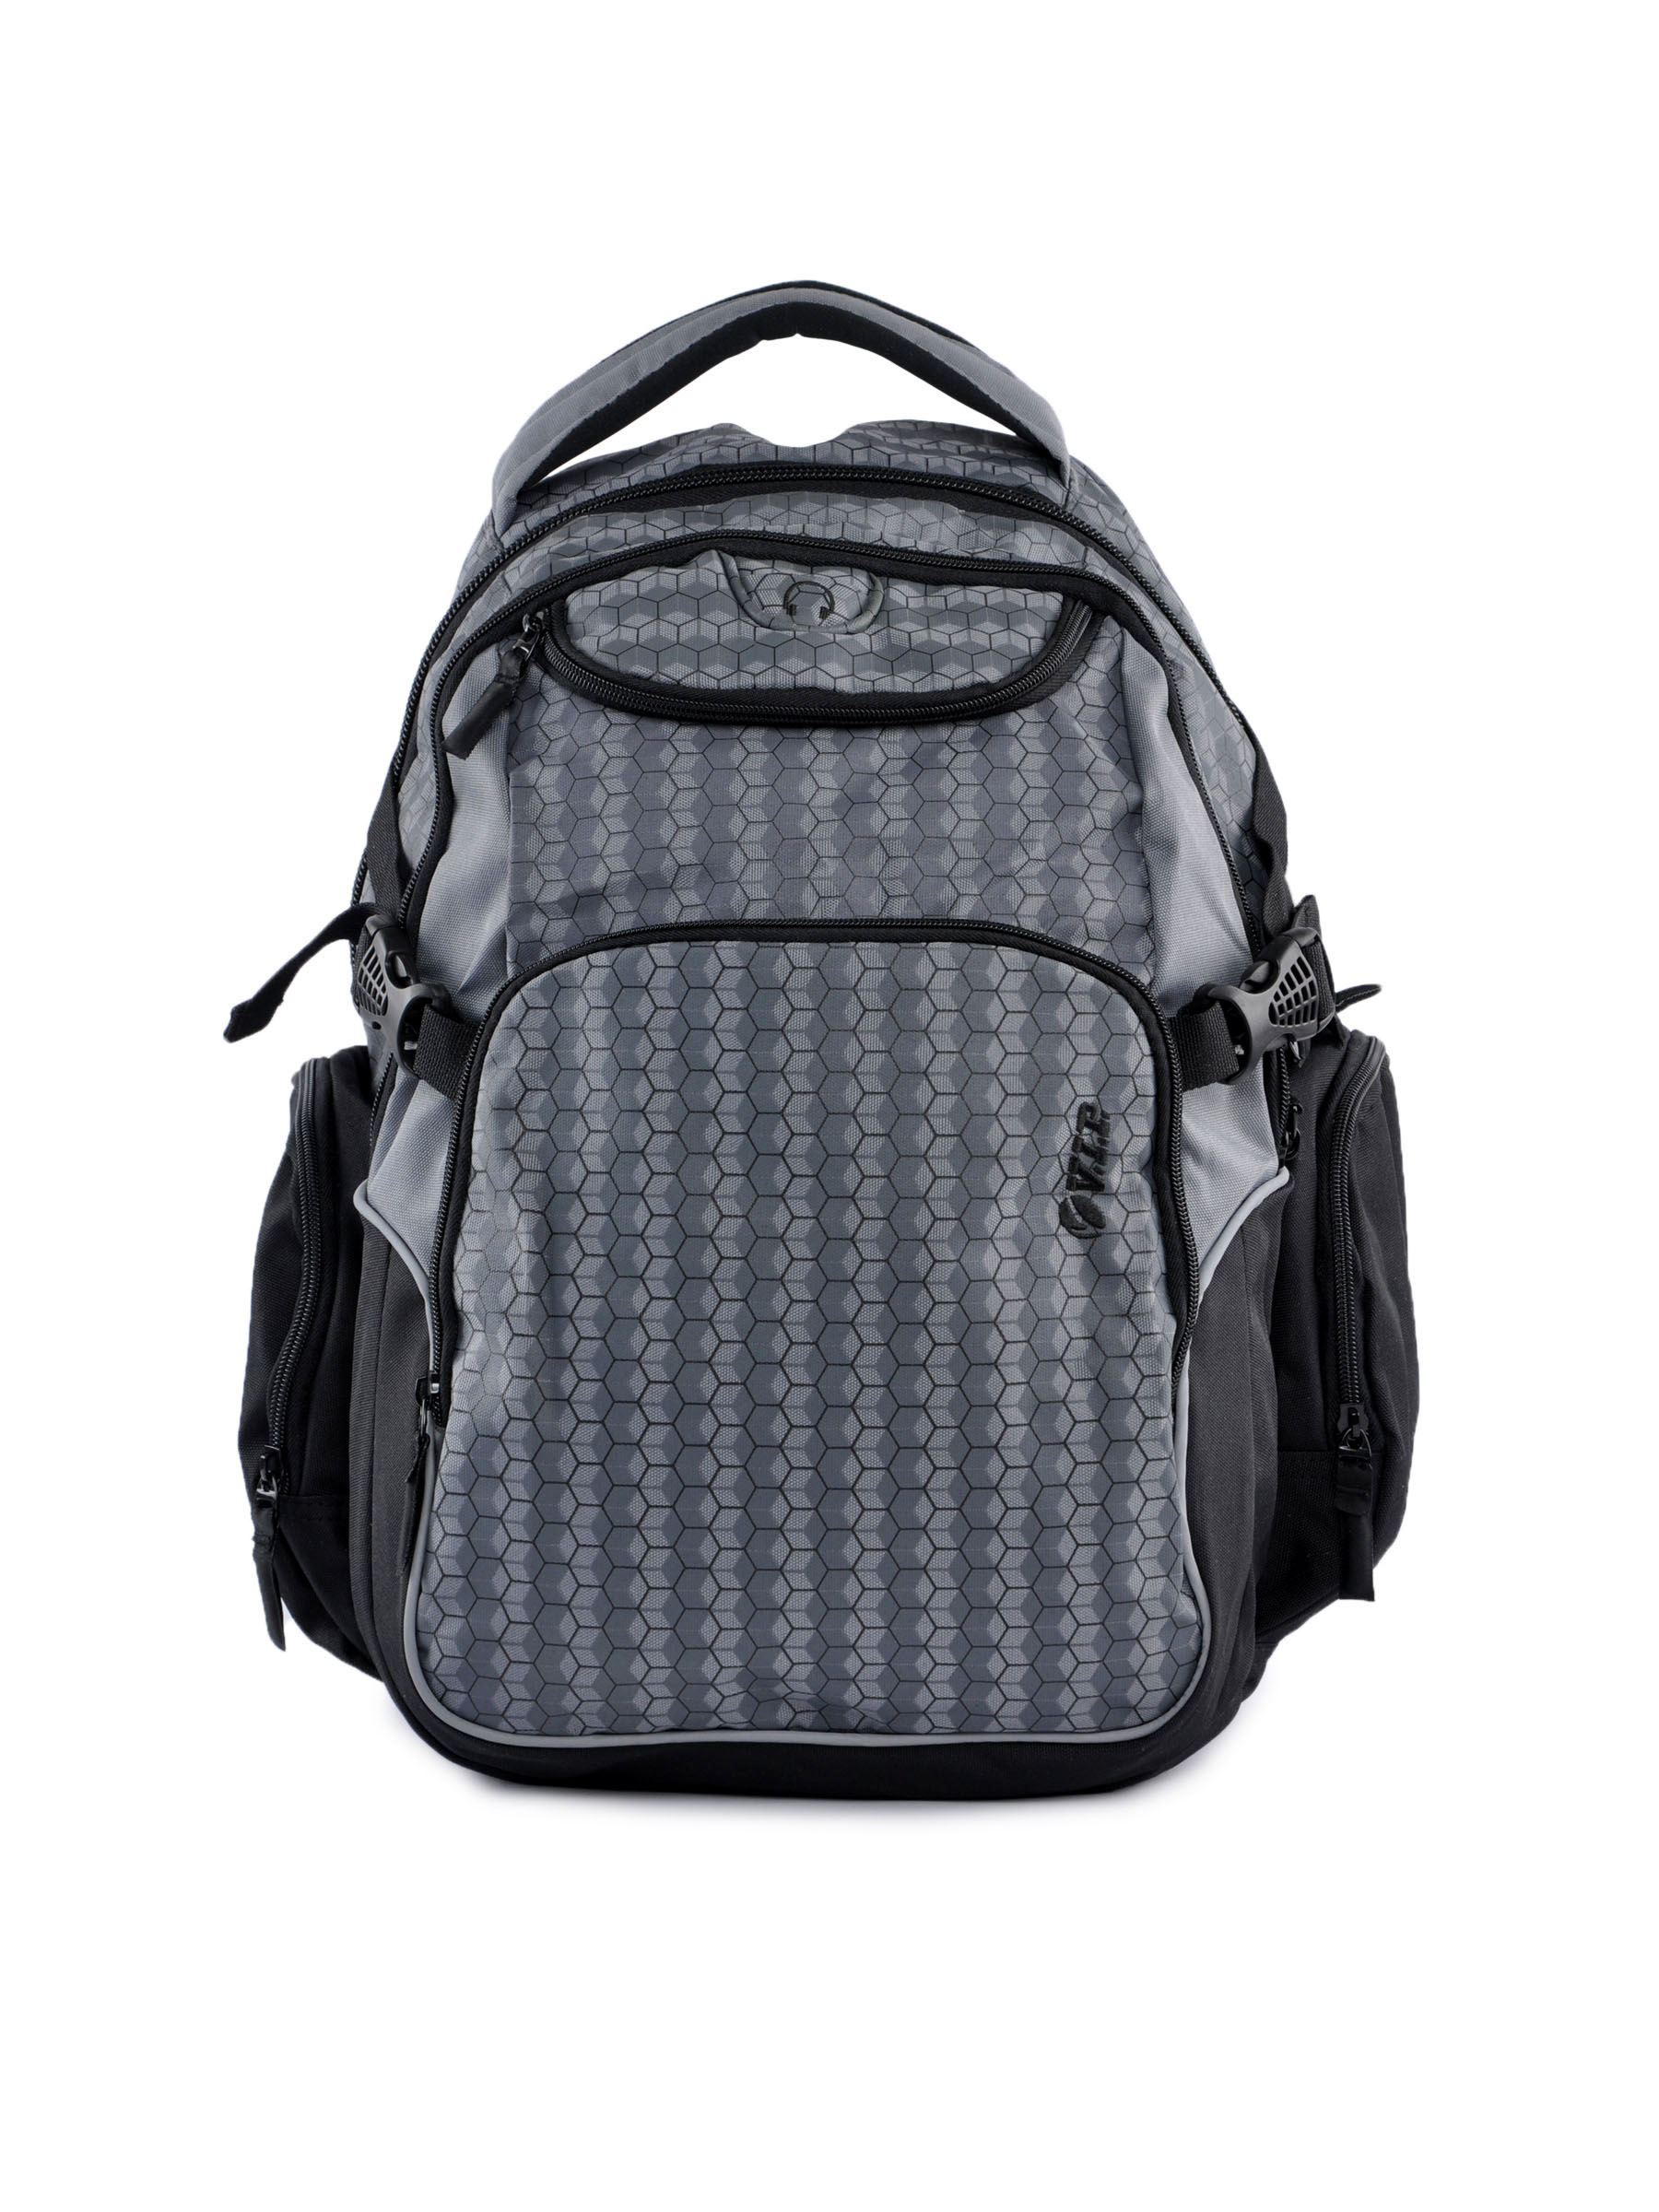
Skybags Unisex Grey Printed Backpack
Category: Accessories / Bags / Backpacks
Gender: Unisex
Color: Grey
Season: Fall 2011
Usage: Casual